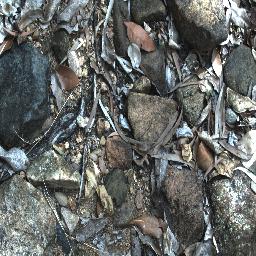
Label: negative